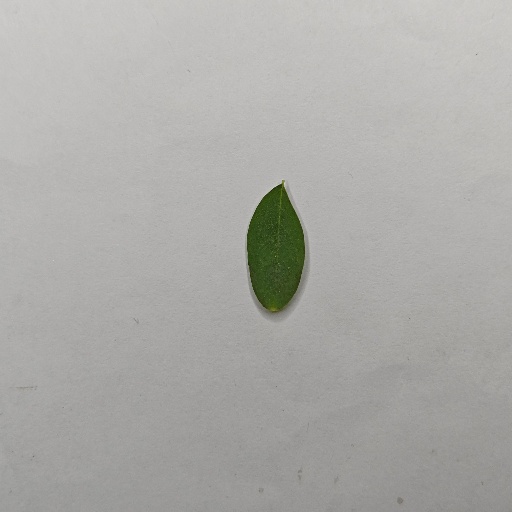
Species: Sojina
Leaf condition: Healthy Leaf